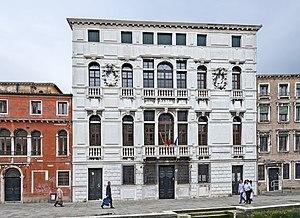
Cet article recense les principaux palais de Venise.